Filipina Comfort Women

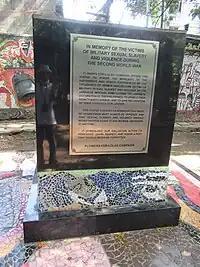
Flower-for-Lolas Campaign Monument at the Baclaran Church.

By August 2019, the statue went missing. After the funders of the "Filipina Comfort Women" found a new location for the statue at Baclaran Church, they contacted Jonas Roces but the sculptor failed to show up and claimed that the statue was "stolen" from his studio.